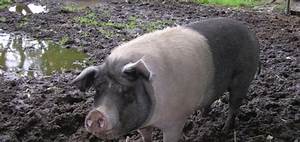
Label: pecora